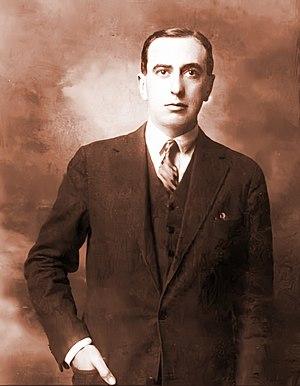
Vicente Huidobro, né le 27 avril 1893 à Santiago, et mort le 2 janvier 1948, est un poète surréaliste et écrivain chilien qui a fortement contribué au renouvellement de la poésie sud-américaine au cours du XXᵉ siècle. Il est considéré comme l'un des quatre grands de la poésie chilienne.
Les quatre grands de la poésie chilienne sont le groupe des poètes considérés comme les plus importants de la littérature chilienne du XXᵉ siècle : Gabriela Mistral, Vicente Huidobro, Pablo de Rokha et Pablo Neruda.